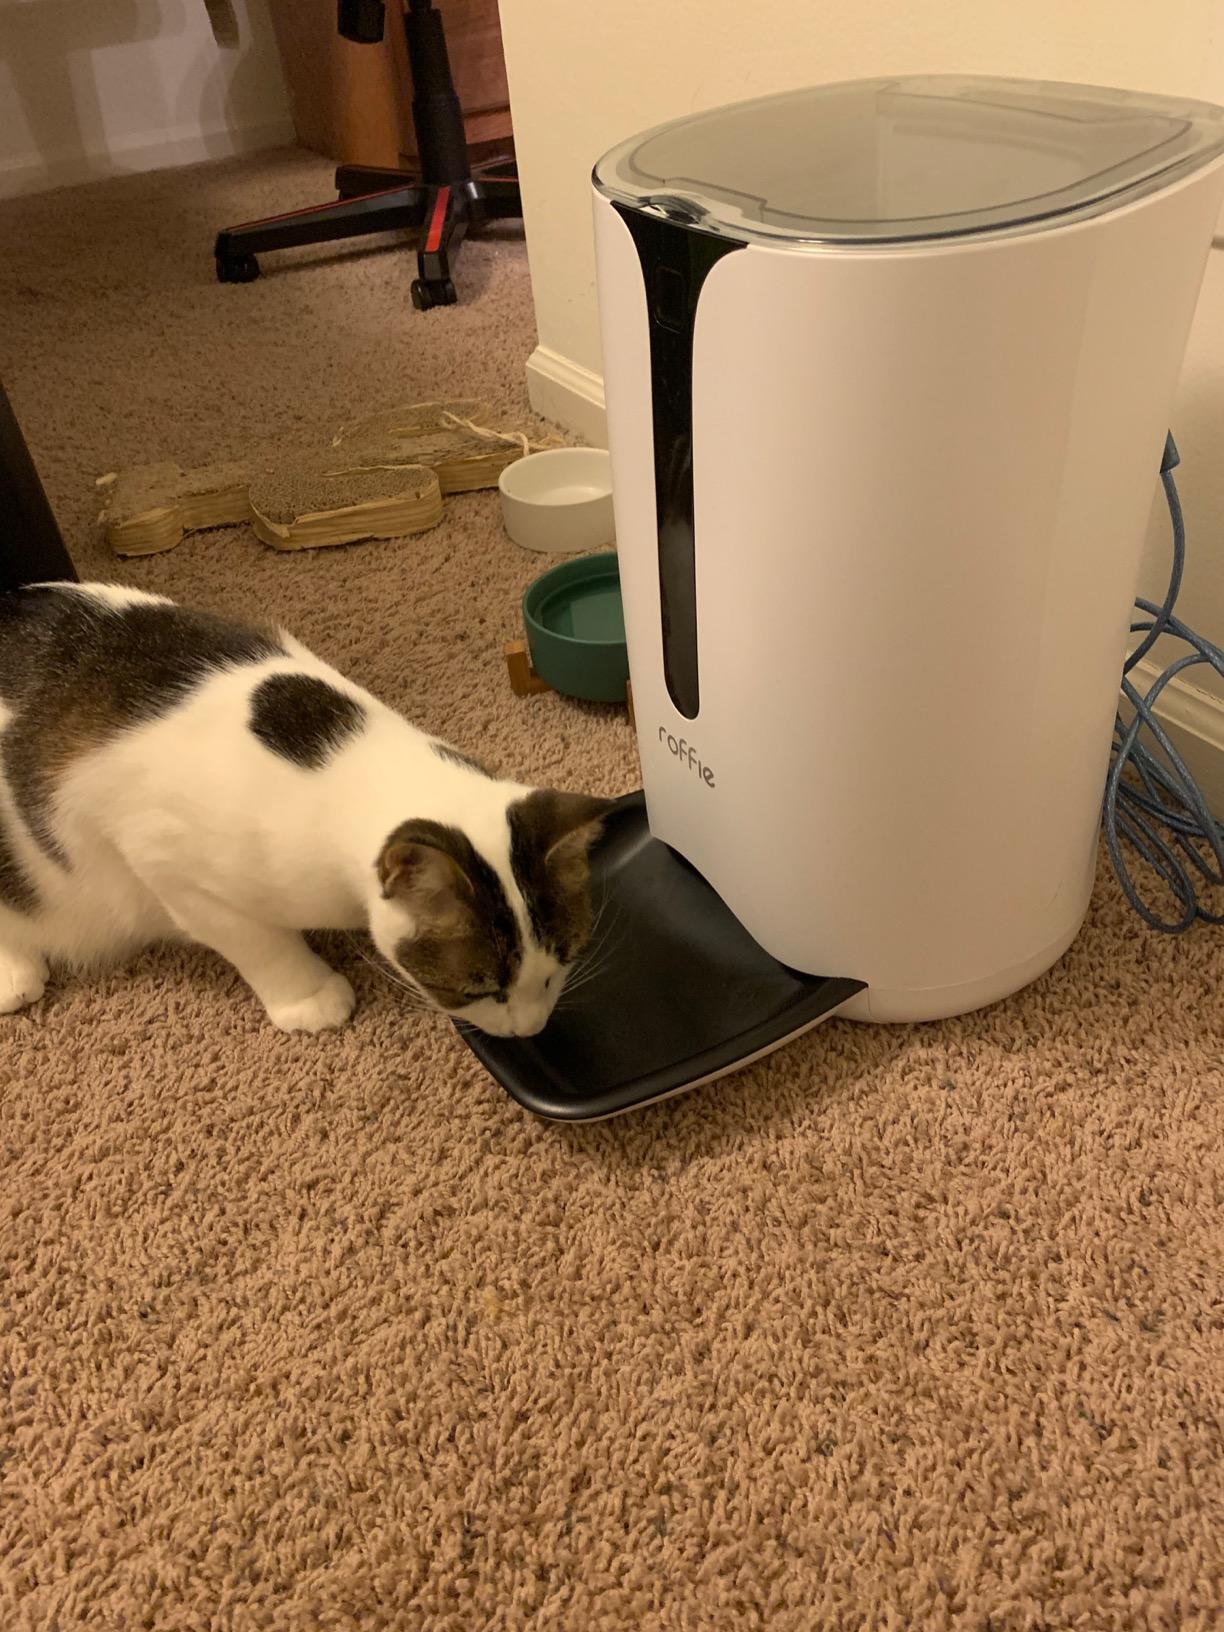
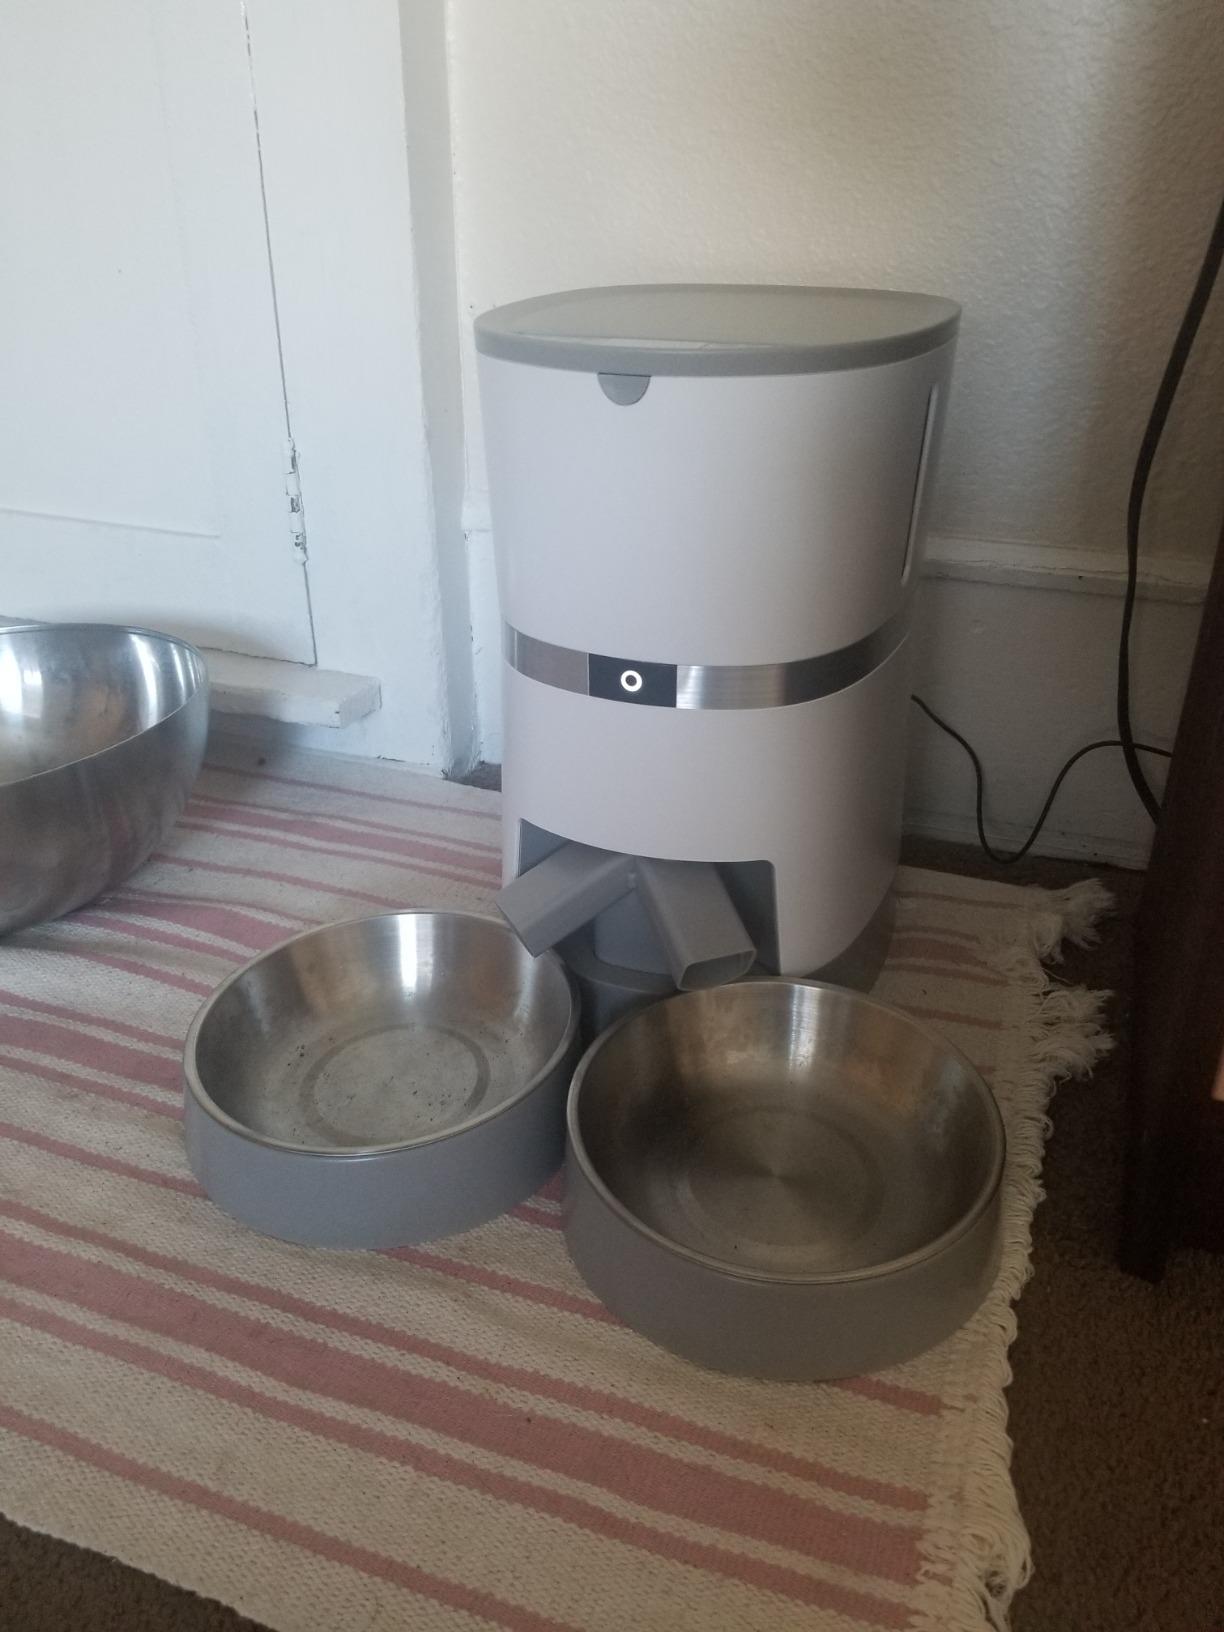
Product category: items_feeder
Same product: no